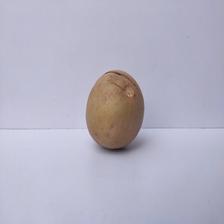
Size: Spoiled